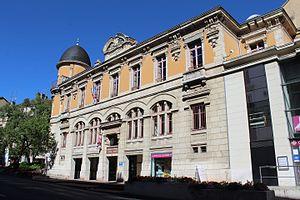
Centre culturel Albert Camus de Bourg-en-Bresse.
Bourg-en-Bresse est une commune française, préfecture du département de l'Ain en région Auvergne-Rhône-Alpes.